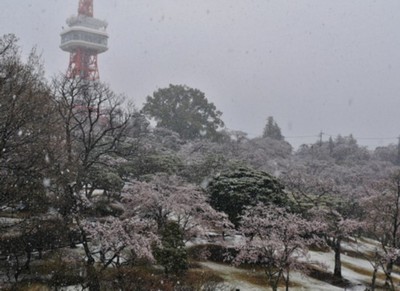
Weather: snow or frosty